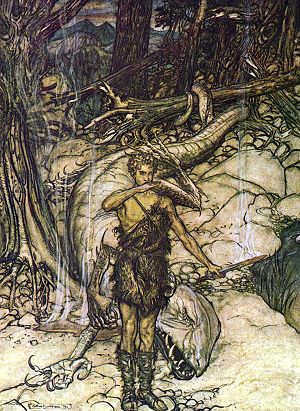
Siegfried (opera) / Synopsis / Anden akt
Siegfried smager dragens blod (Rackham ).
Siegfried er den tredje af de fire operaer, der udgør Der Ring des Nibelungen af Richard Wagner. Den fik premiere i Bayreuther Festspielhaus den 16. august 1876, som en del af den første komplette opførelse af Ringen.